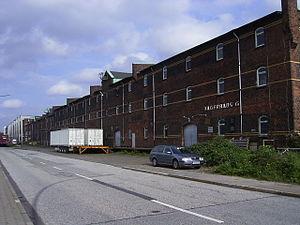
"L'Entrepôt G construit en 1903 est situé sur la Dessauer Ufer dans le quartier de Hambourg Kleiner Grasbrook, dans le port franc sur le port fuvial ""Saalehafen"". L'entrepôt a trois niveaux et huit compartiments.